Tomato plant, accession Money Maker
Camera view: tilt-top (135 deg); turntable rotation: 0 degrees
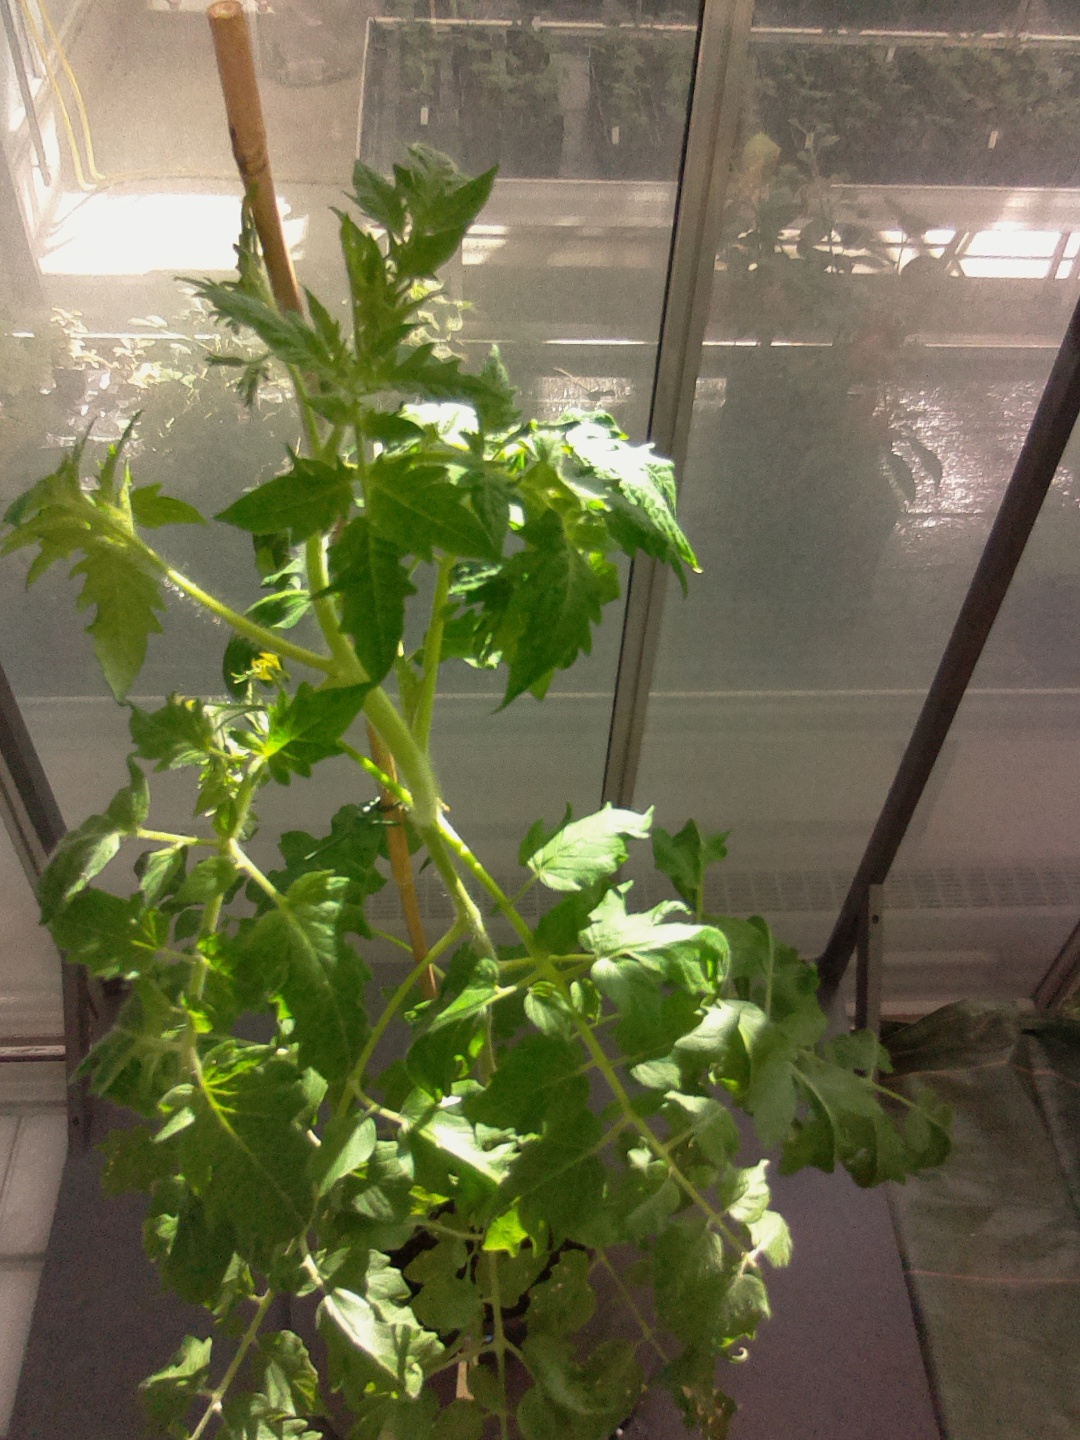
BBCH growth stage 62: 20%-30% of flowers open